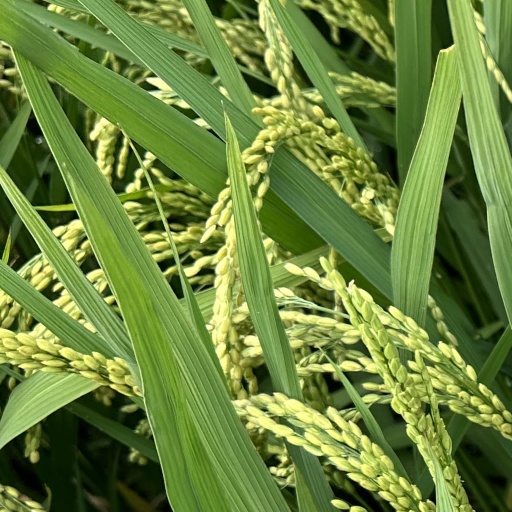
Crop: rice